Will Genia

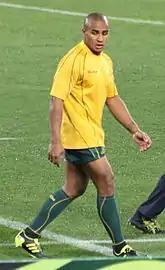
Genia before World Cup match against USA.

Sanchez William Genia (born 17 January 1988) is an Australian professional rugby union coach and former player, currently coaching with the Kintetsu Liners in Japan. Genia's playing position was scrum-half. He had previously played in the Super Rugby for the Queensland Reds (2007–2015) and Melbourne Rebels (2018–2019), and finished his career for the Kintetsu Liners in Japan. He also had previously played for Stade Français in France's Top 14 from 2015 to 2017.